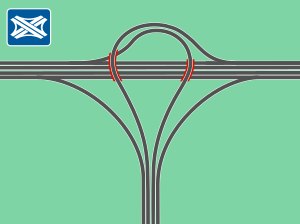
Motorvejskryds / Pærekryds
Pærekryds
Et motorvejskryds er to motorveje, der møder hinanden i et forbindelsesanlæg. Det kan være en forgrening, hvor to motorveje mødes og fortsætter som en. Det kan også være, hvor to motorveje krydser hinanden, og der er mulighed for at køre fra den ene til den anden.